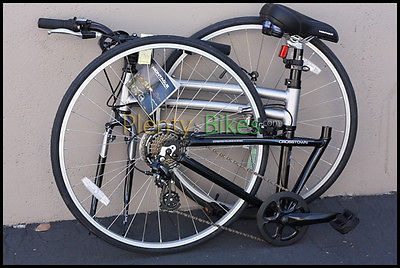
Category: bicycle